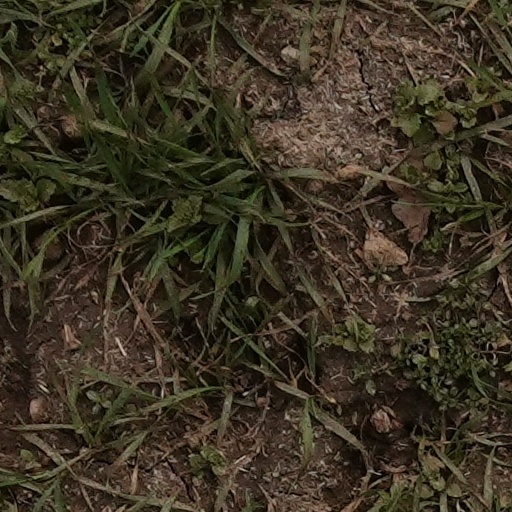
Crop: wheat